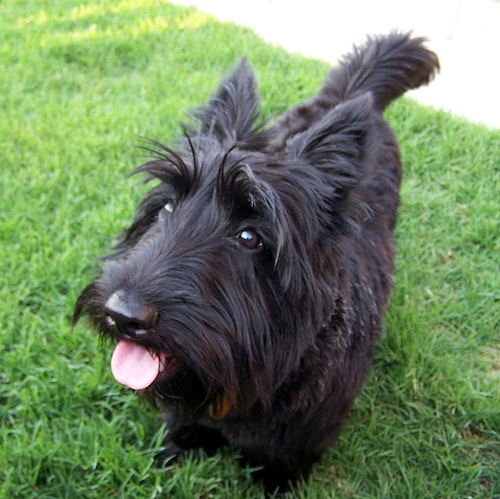
Breed: scottish_terrier